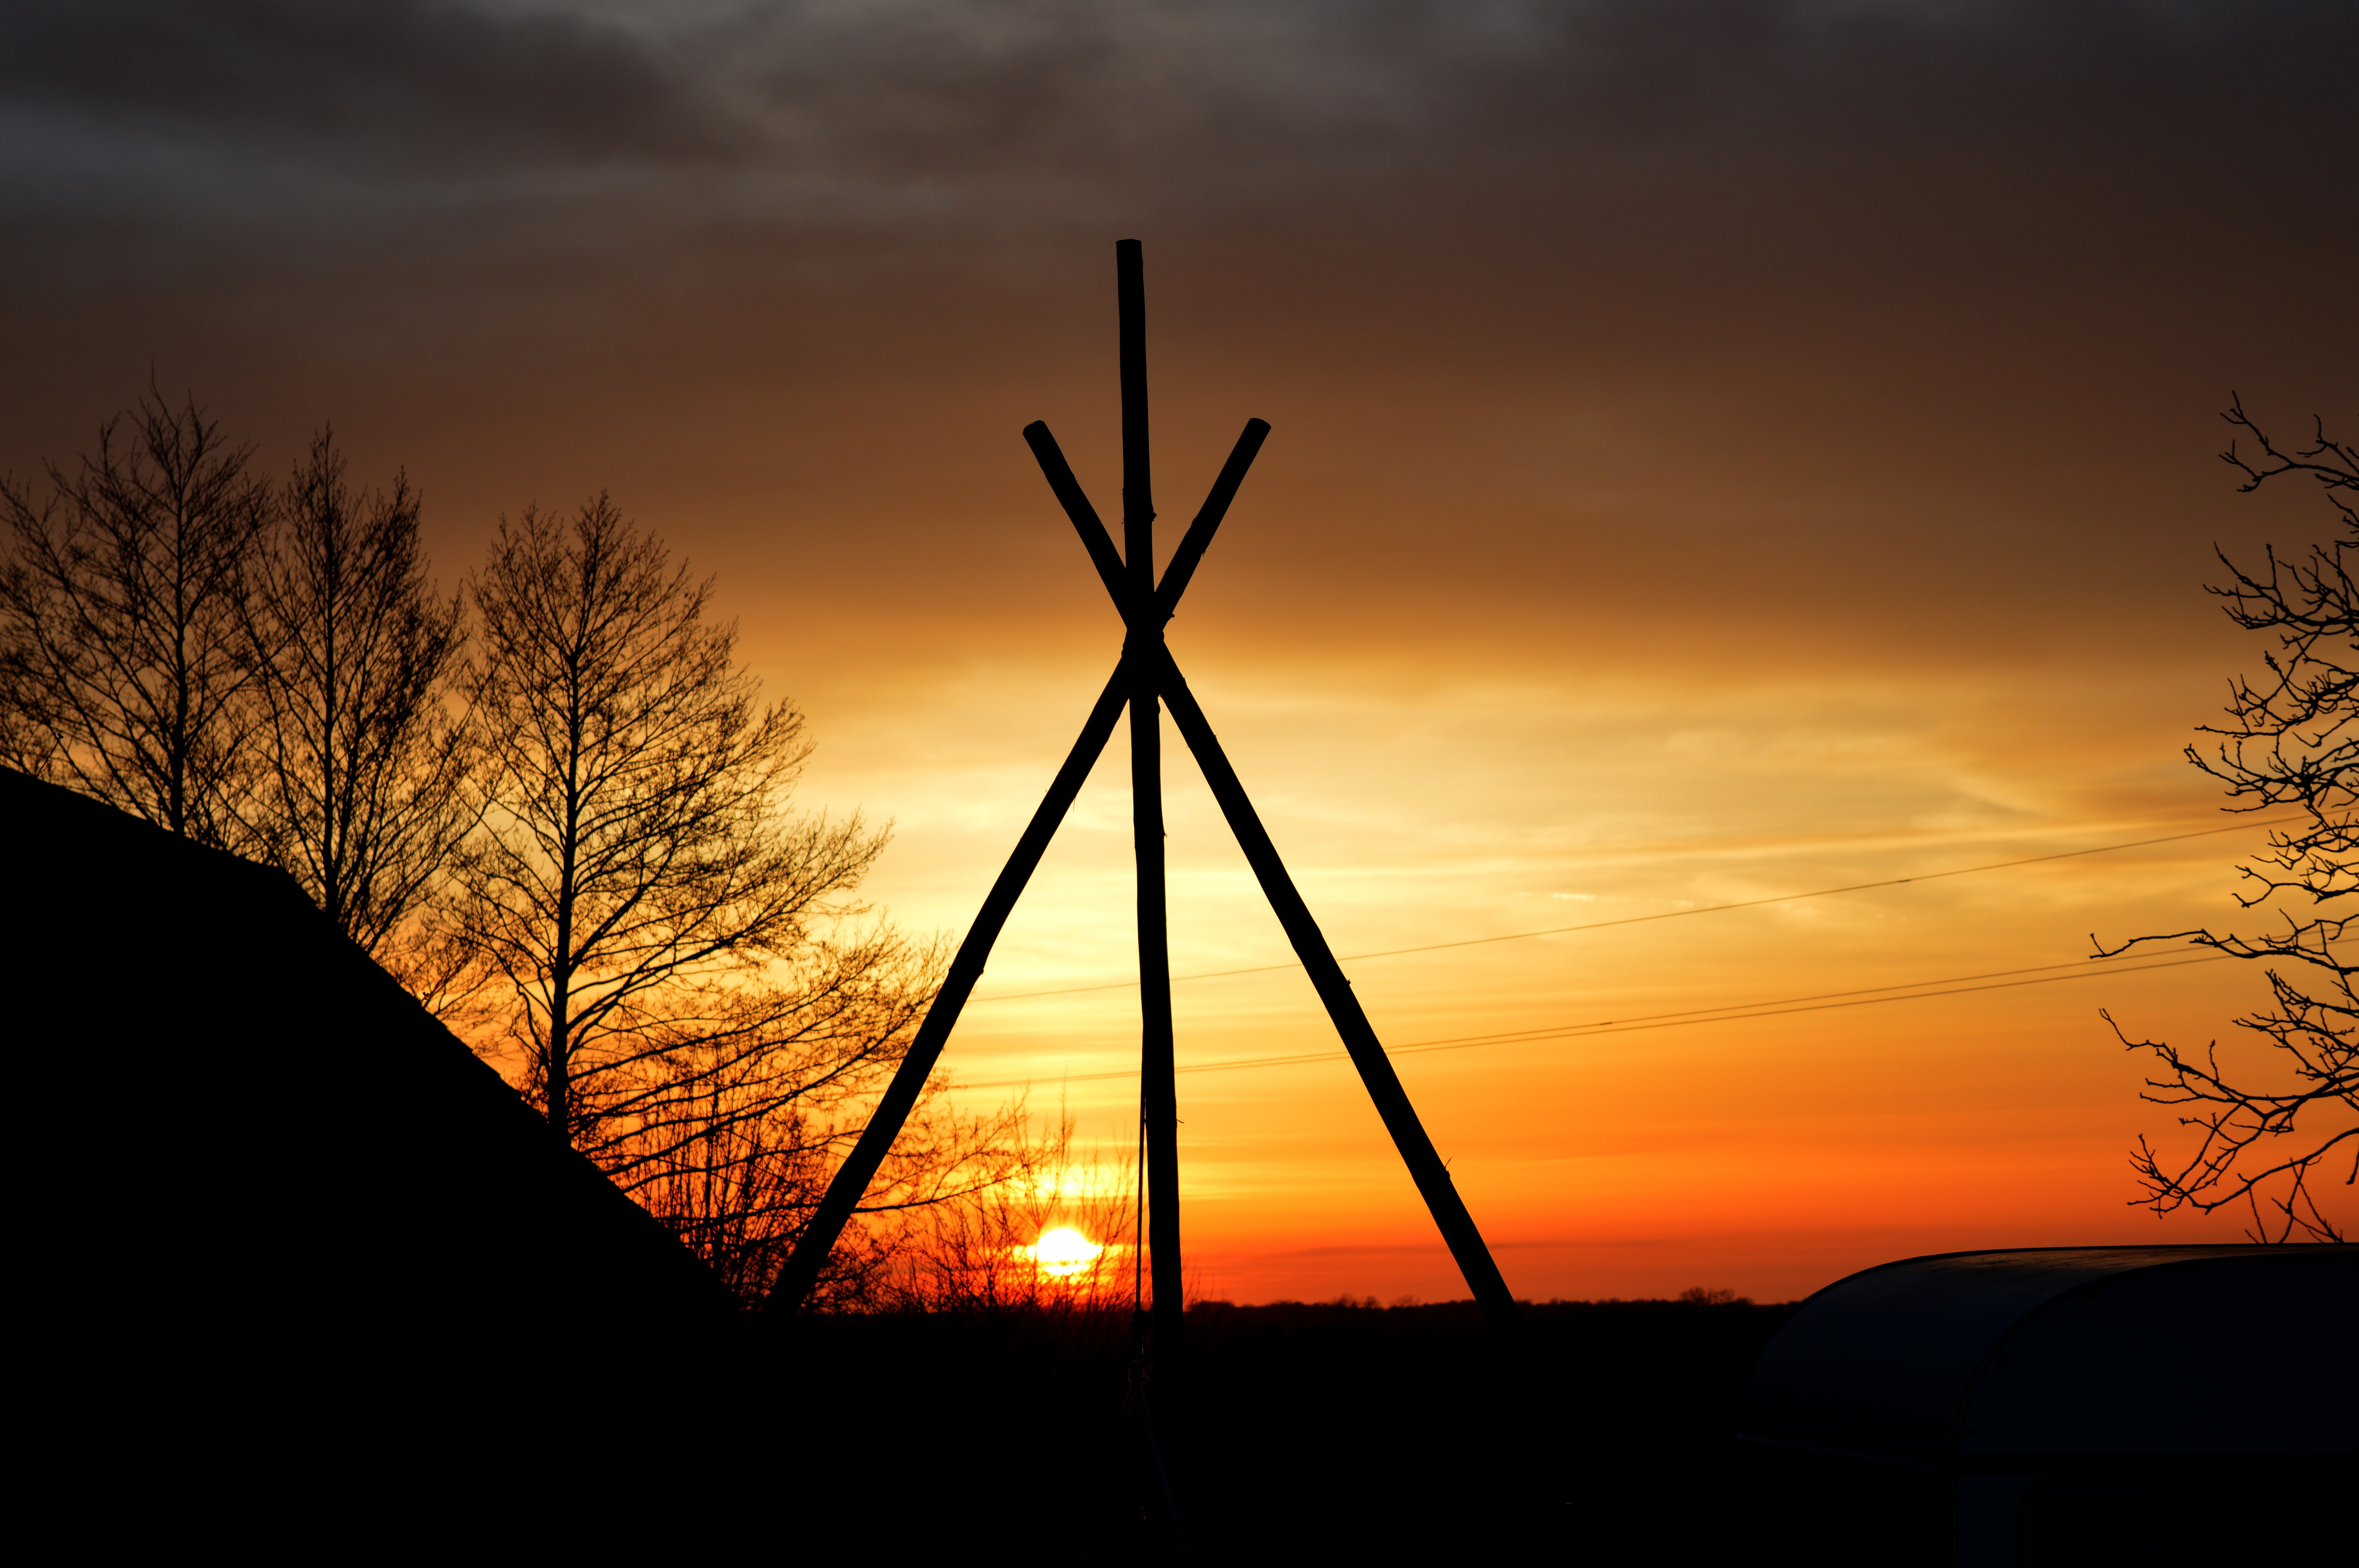
cloud, sky, sun, sunrise, sunset, sunlight, morning, windmill, wind, dawn, village, dusk, evening, west, indian, the sun, afterglow, tipi, red sky at morning